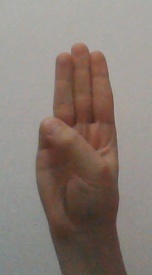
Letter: thaa